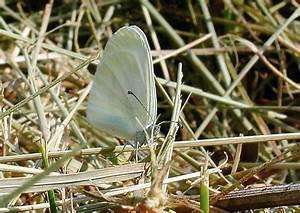
butterfly